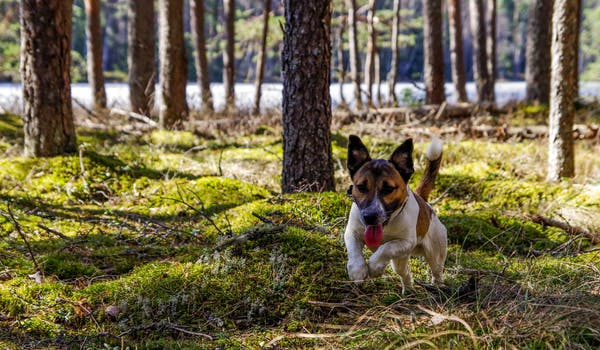
Label: No Watermark